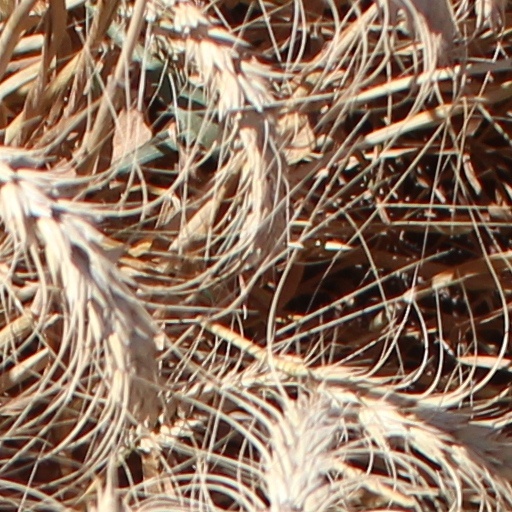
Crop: wheat